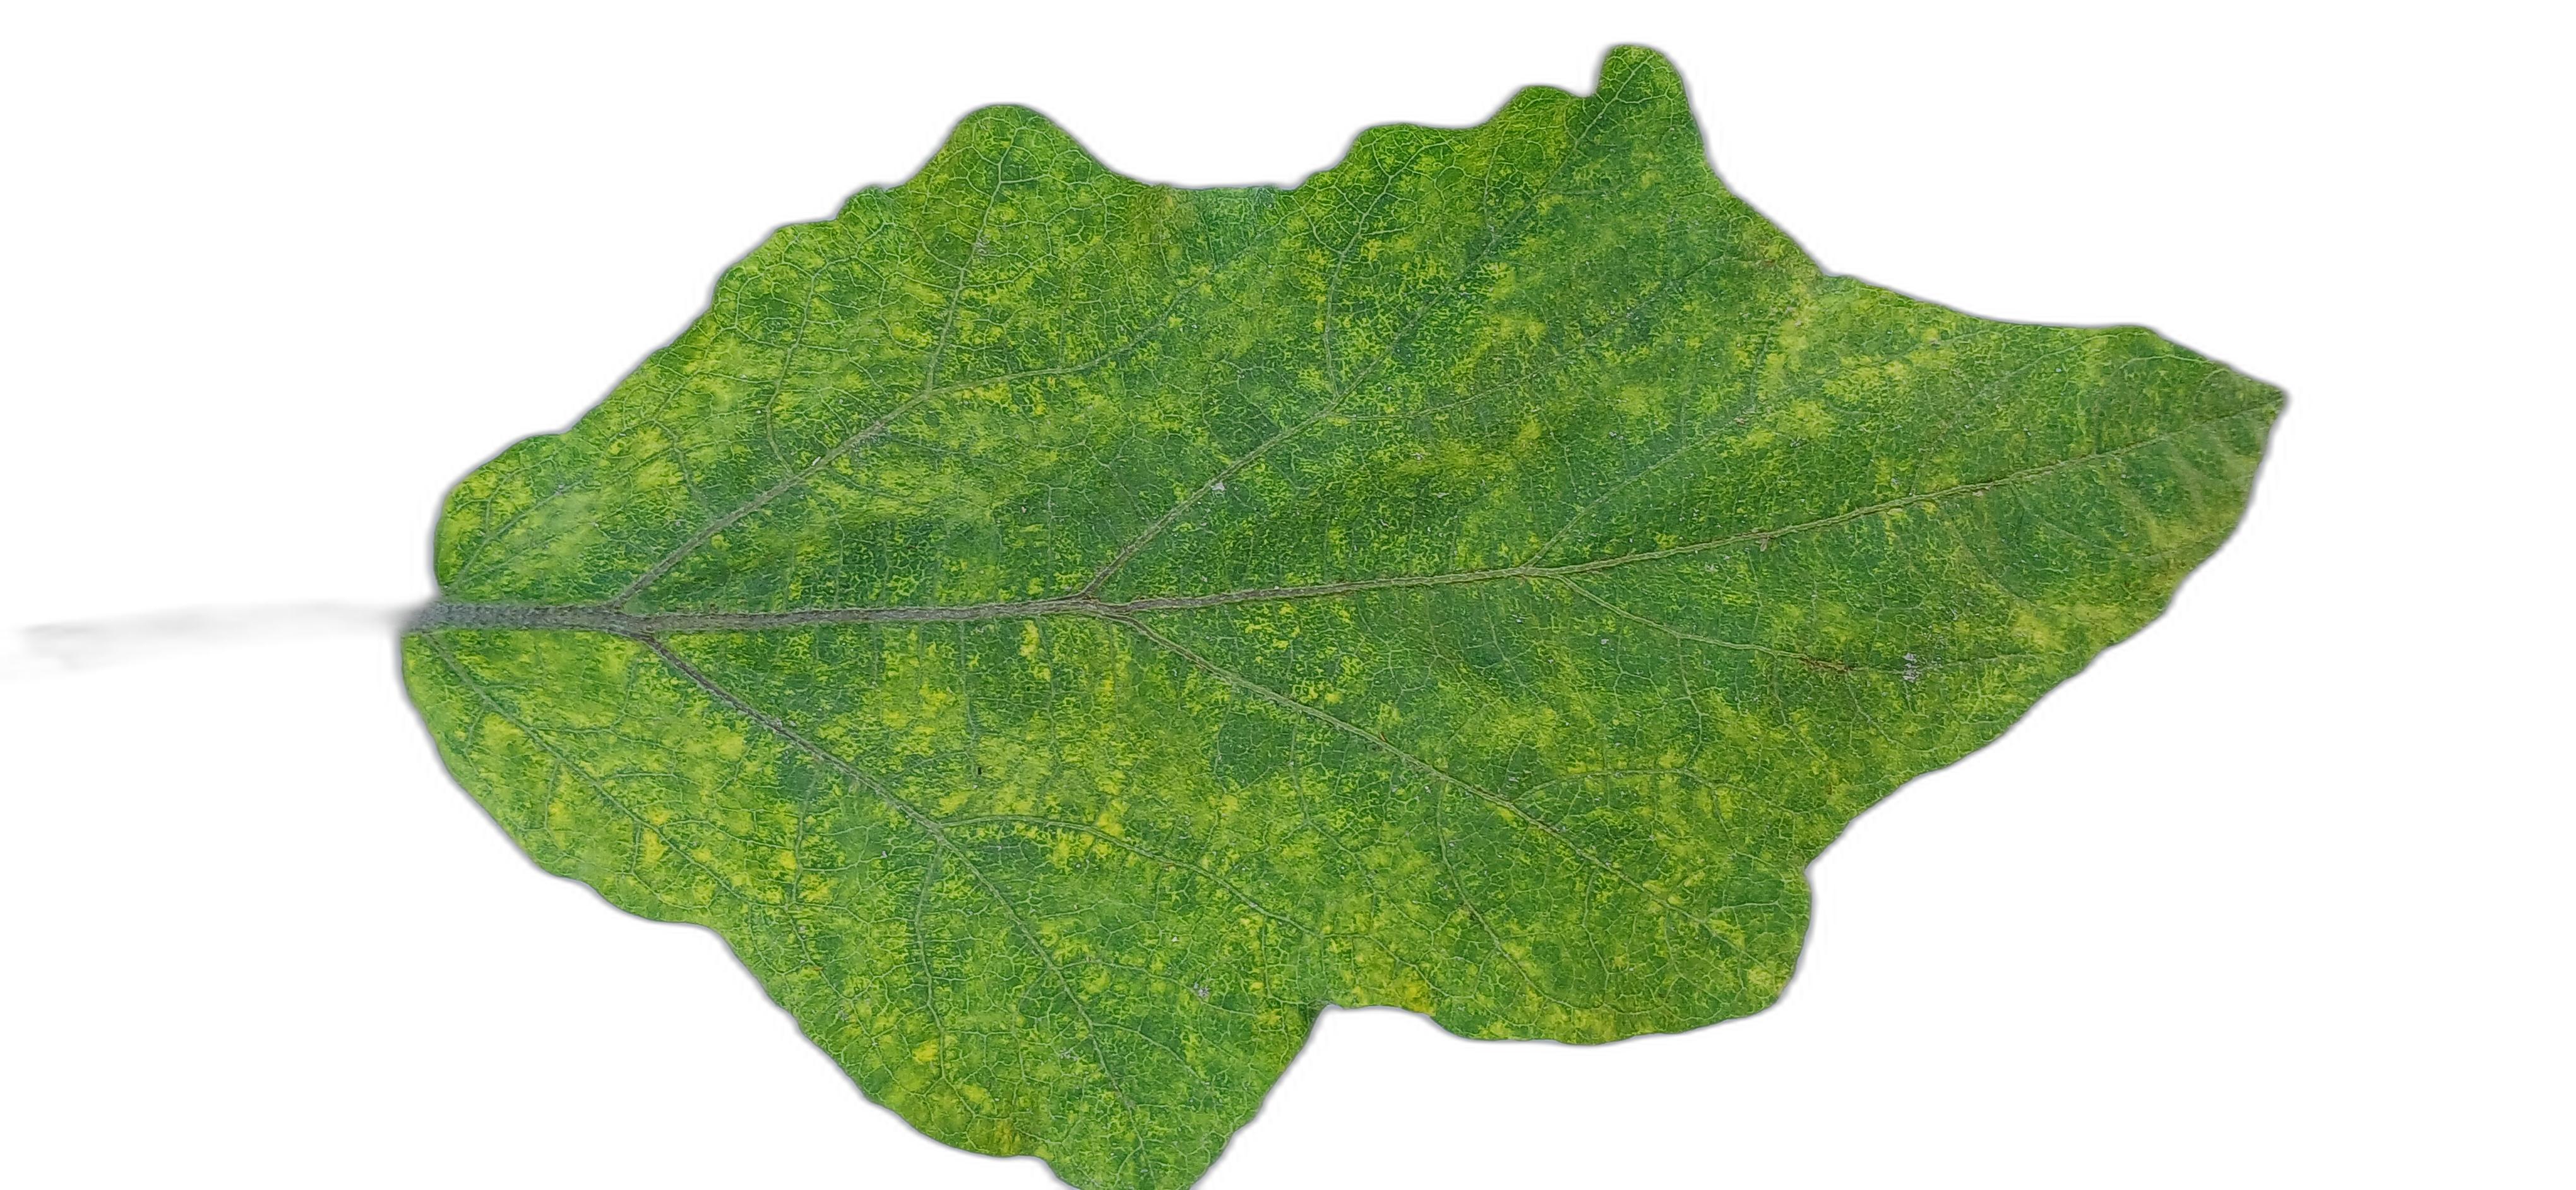
Label: Mosaic Virus Disease